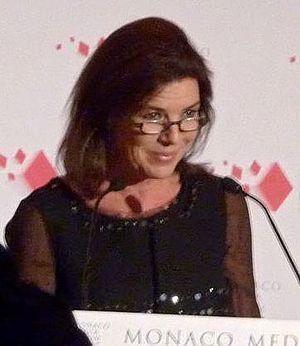
Caroline de Monaco, née le 23 janvier 1957 à Monaco, est un membre de la famille princière de Monaco. Par mariage, elle est princesse de Hanovre, duchesse de Brunswick et Lunebourg.
La famille princière monégasque est composée de membres considérés comme dynastes au sein de la famille du prince de Monaco, souverain de la principauté de Monaco.
L'ordre de succession au trône de Monaco est l'ordre dans lequel sont appelés au trône de la principauté de Monaco les membres éligibles des branches subsistantes de la famille princière de Monaco — toutes issues d'Honoré II, héritier des seigneurs de Monaco, qui prit, le premier, à partir de 1612, le titre de « prince et seigneur » de Monaco —, et traite des droits éventuels de leurs représentants d'accéder au trône monégasque.